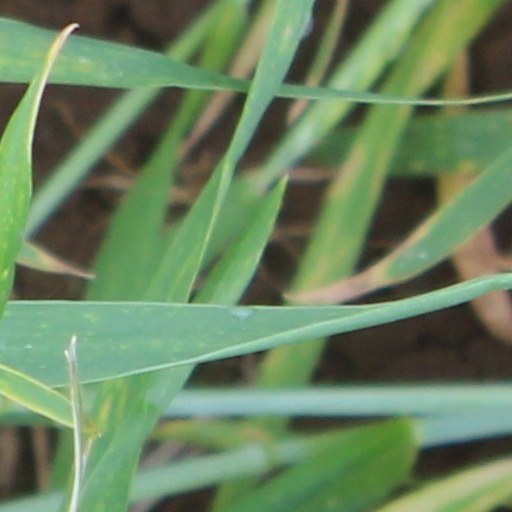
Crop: wheat